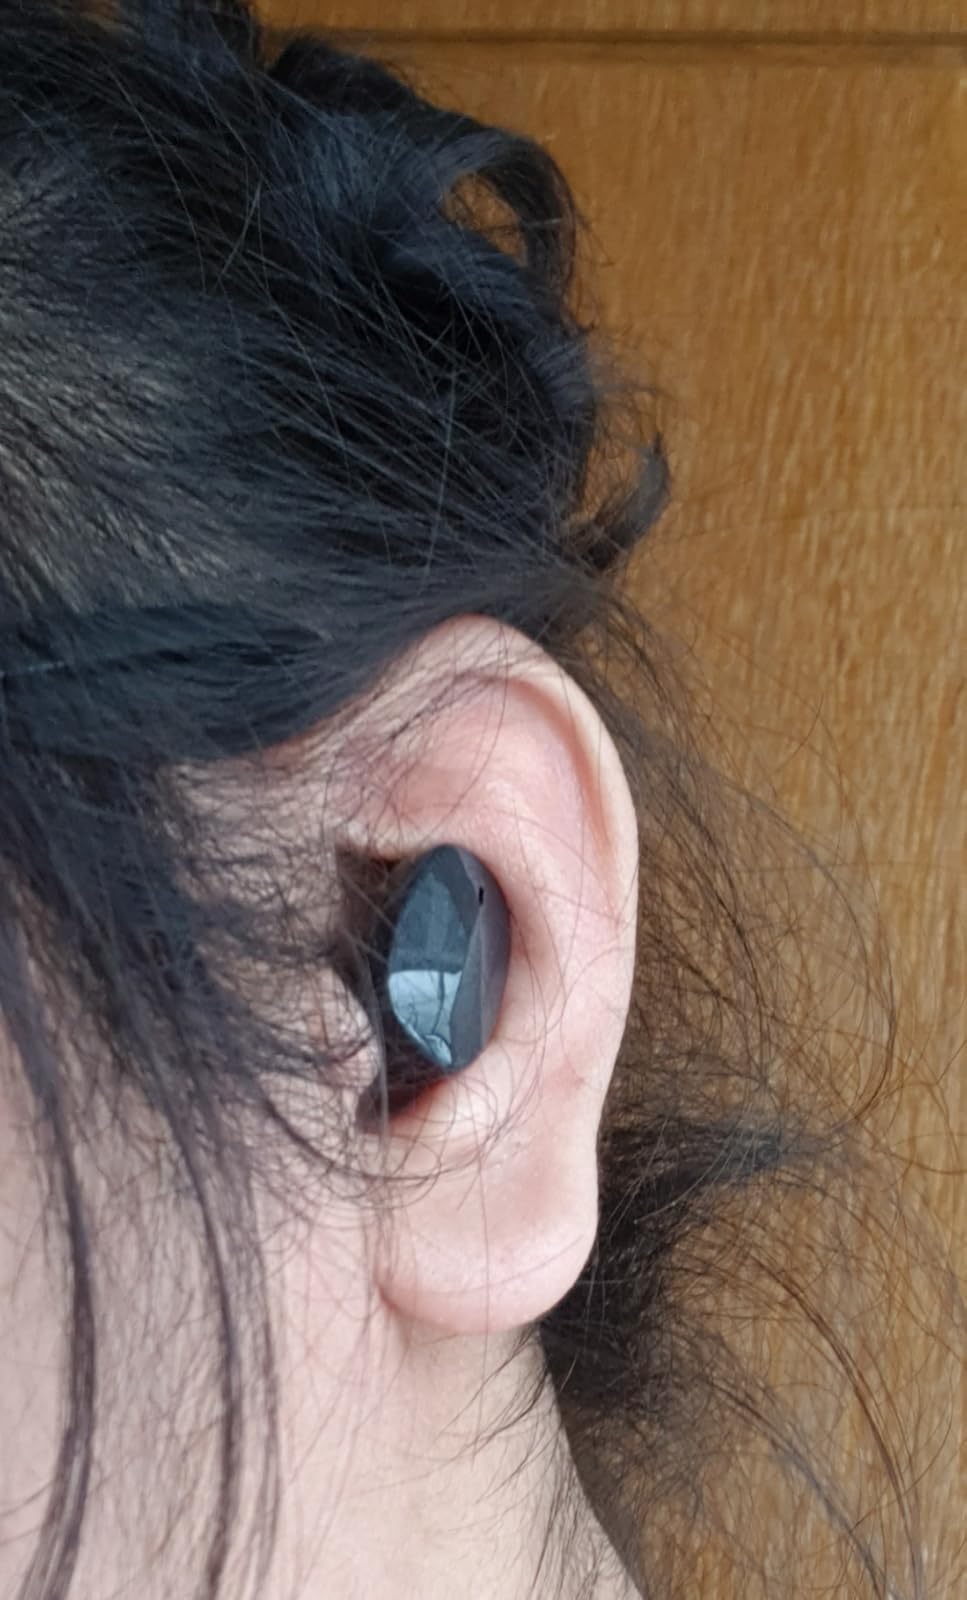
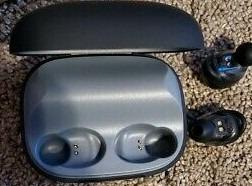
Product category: earbuds
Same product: no